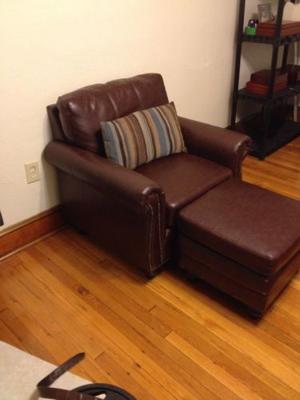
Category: chair